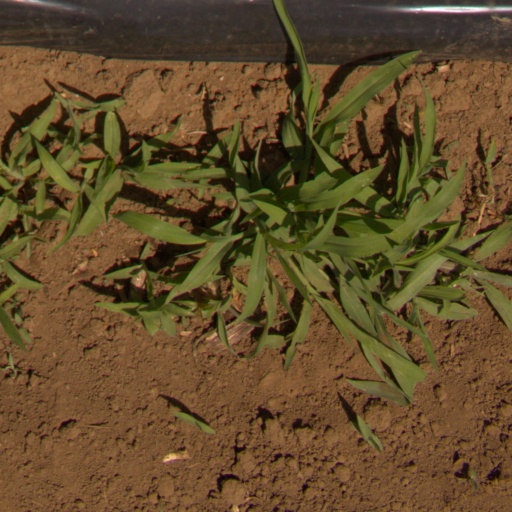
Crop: Jerusalem artichoke